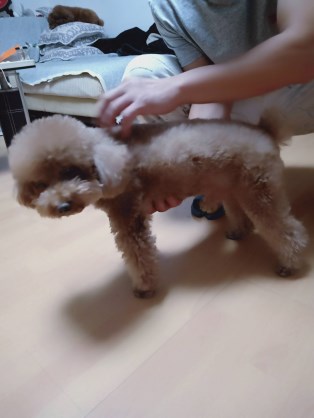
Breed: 7449-n000128-teddy